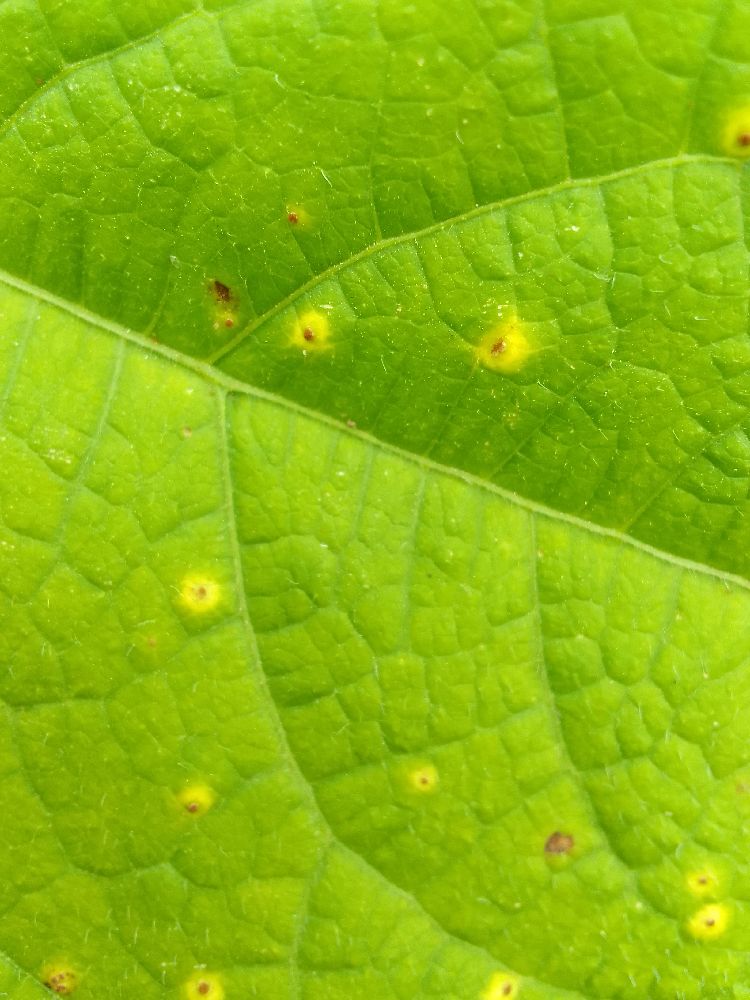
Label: rust